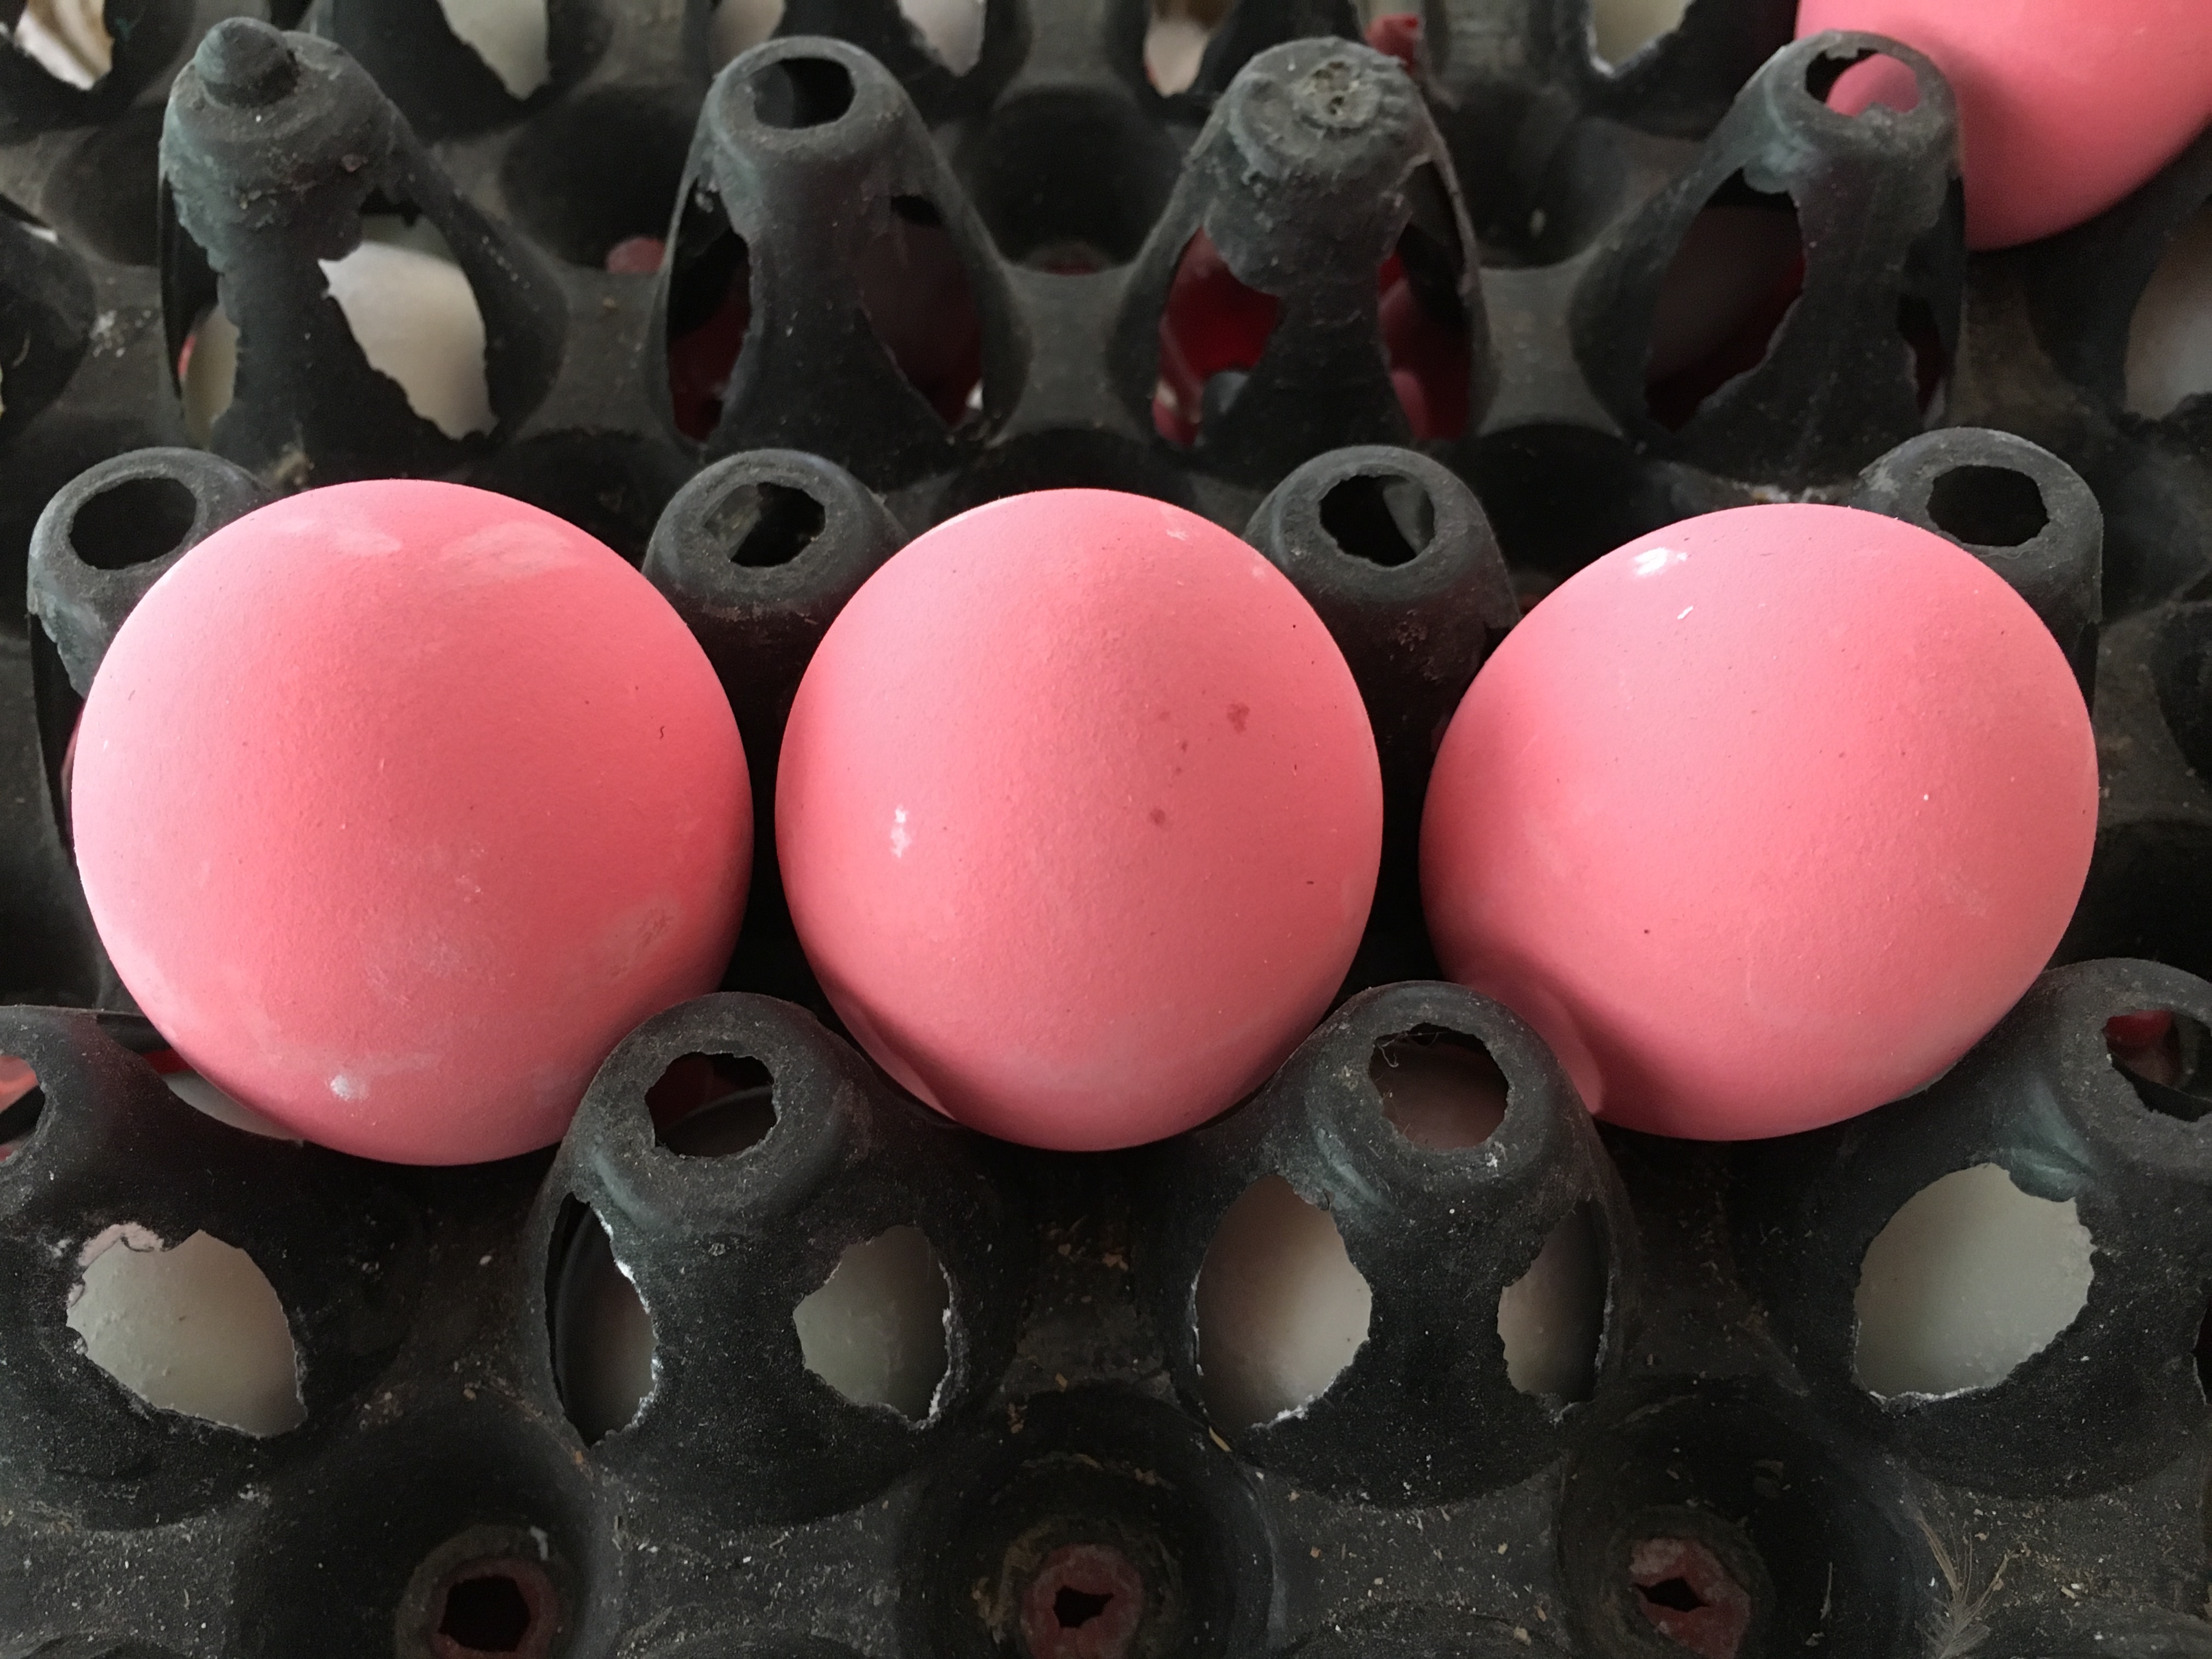
flower, food, red, color, pink, dessert, eat, egg, close up, sweetness, macro photography, flavor, pink eggs